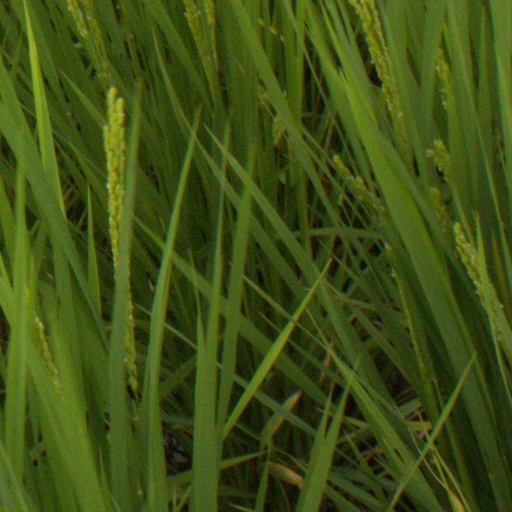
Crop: rice